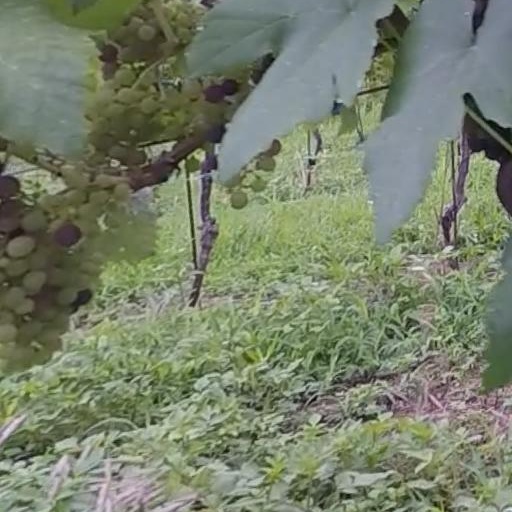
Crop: grape